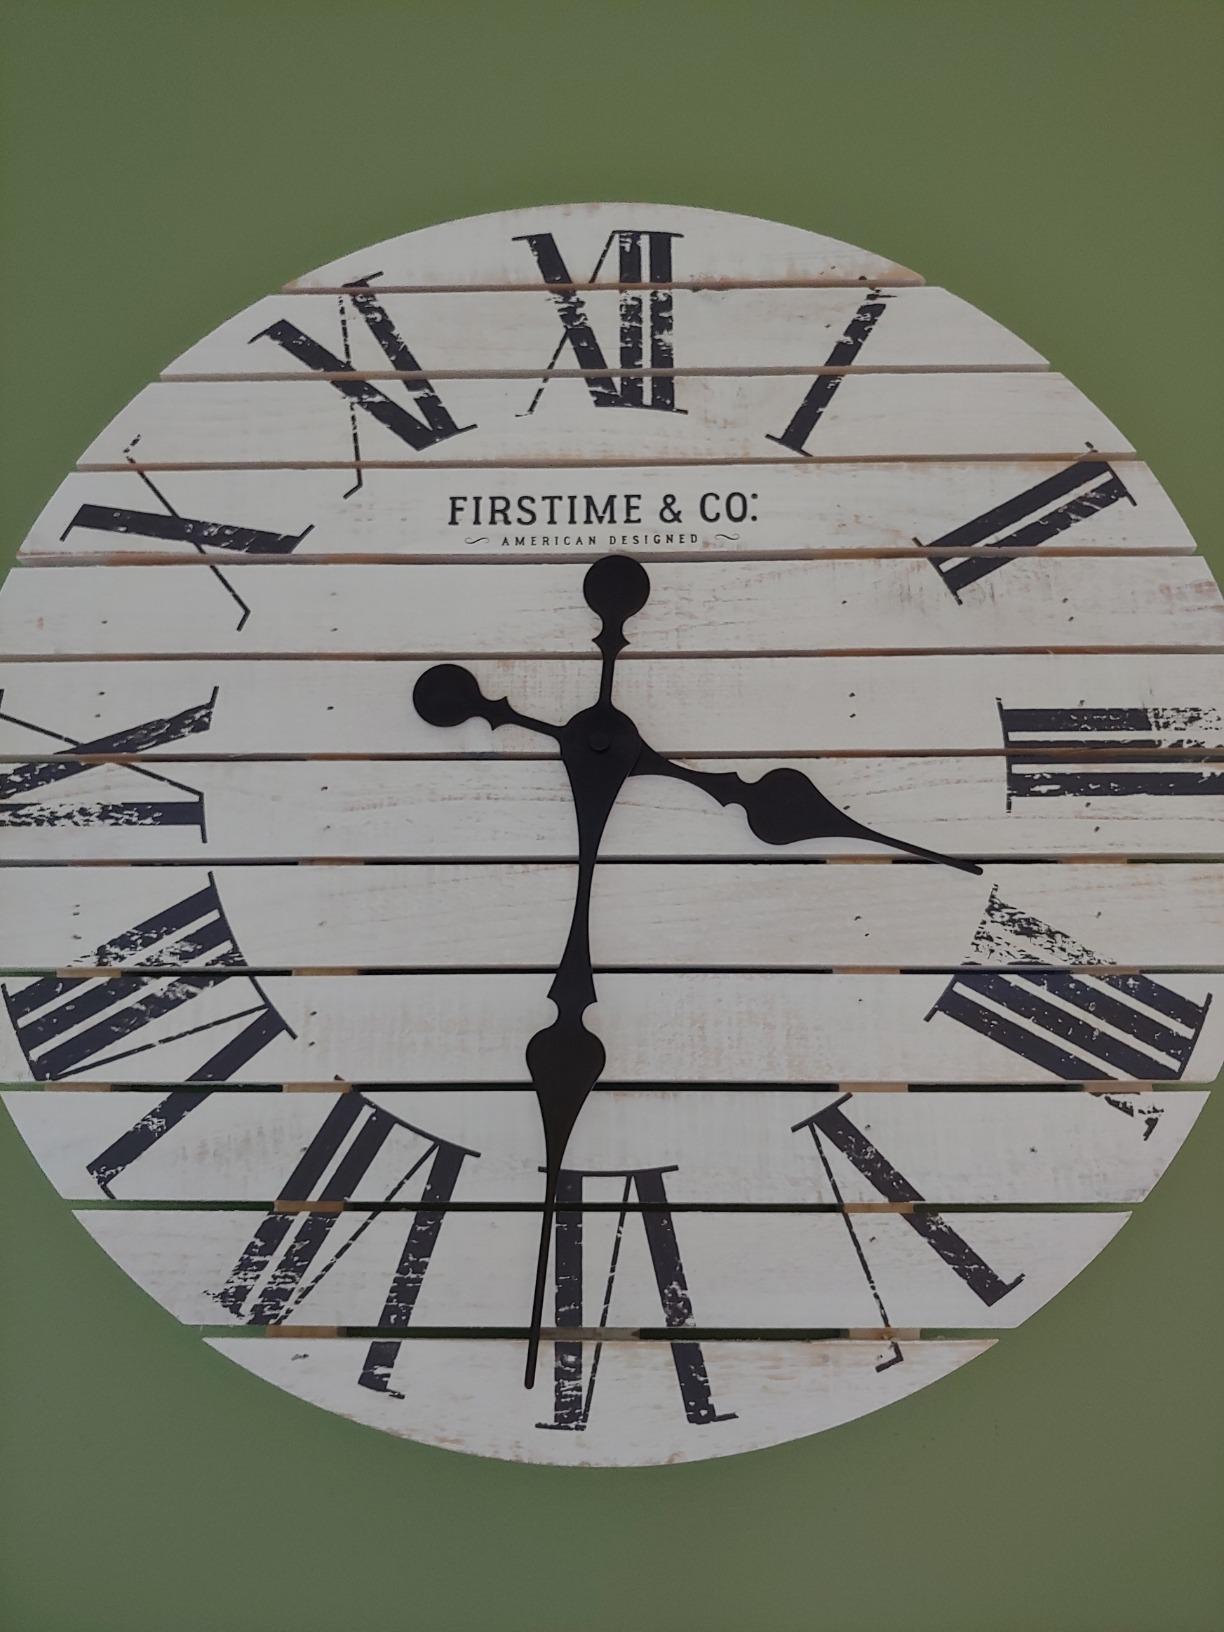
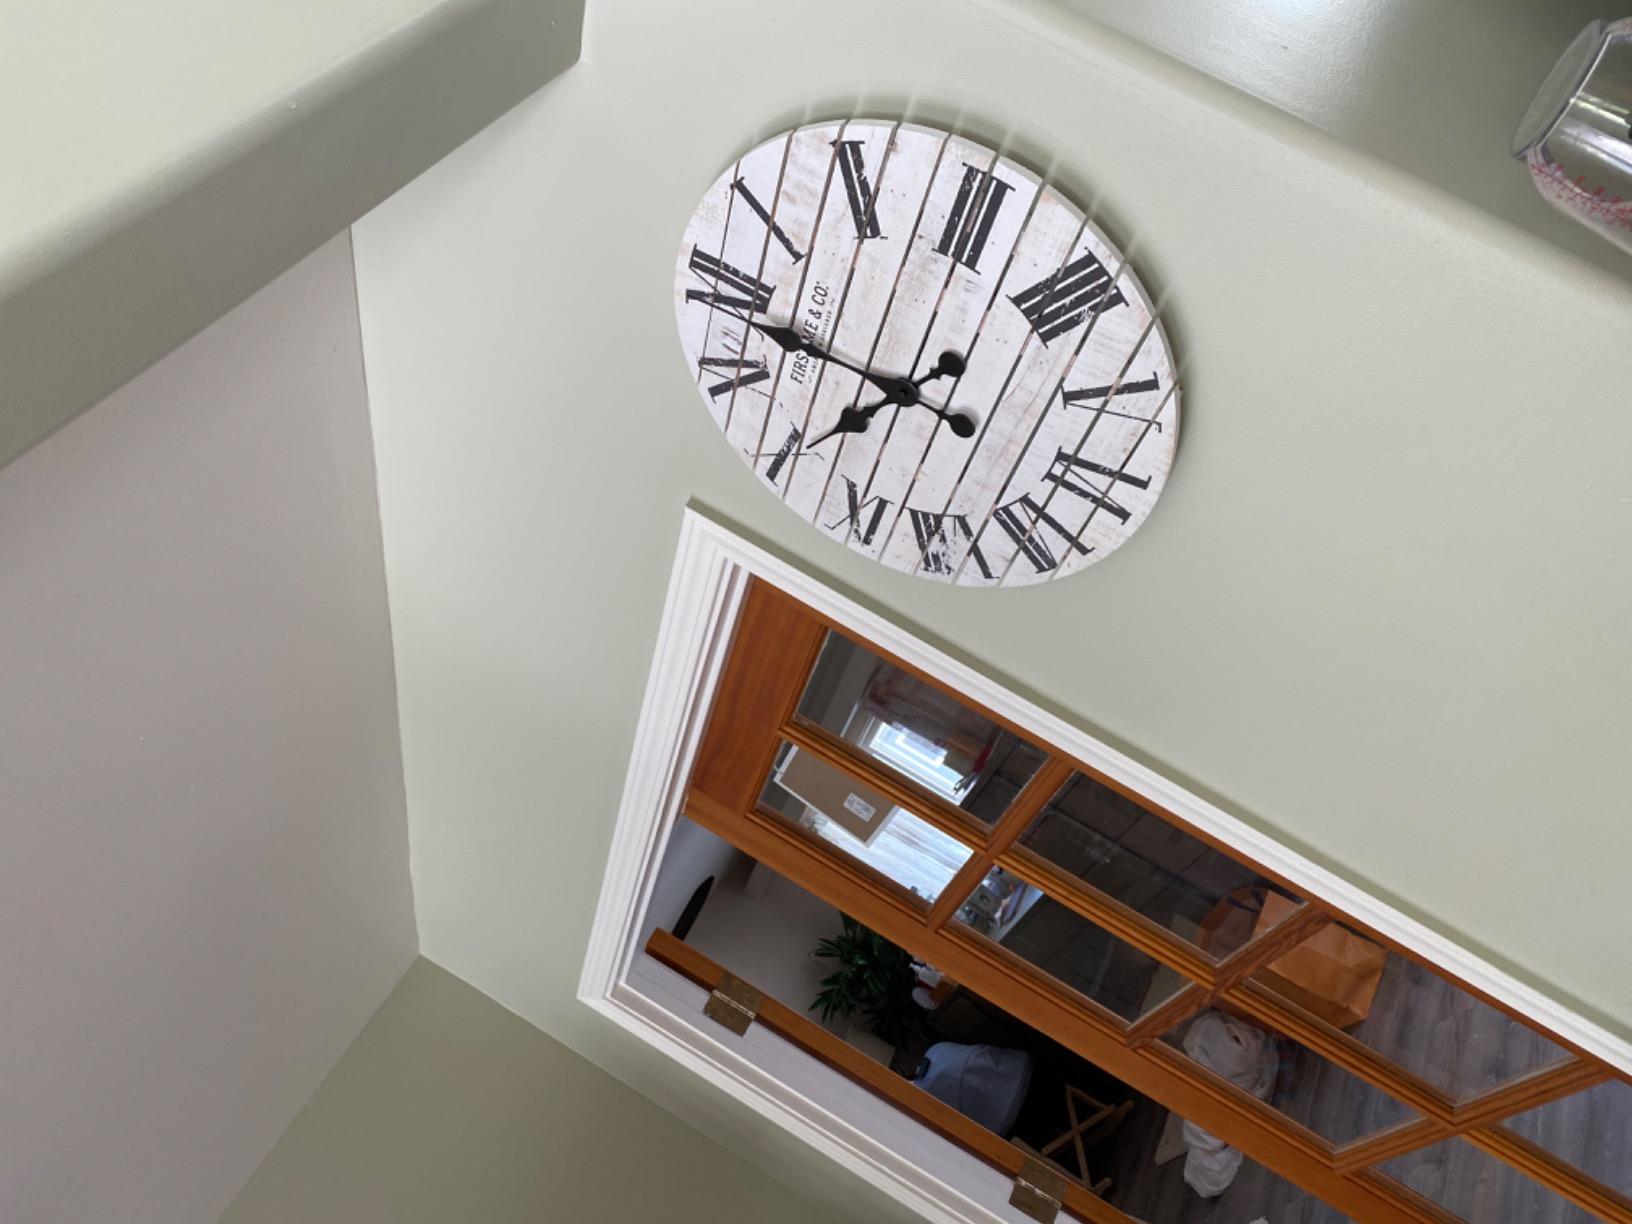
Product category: clock
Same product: yes